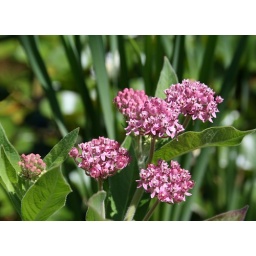
Clusters of pink flowers by Lake Waban. Photo taken by Jie Han '12.